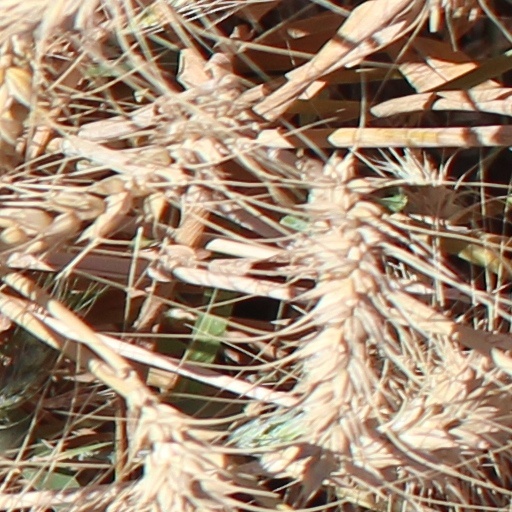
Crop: wheat